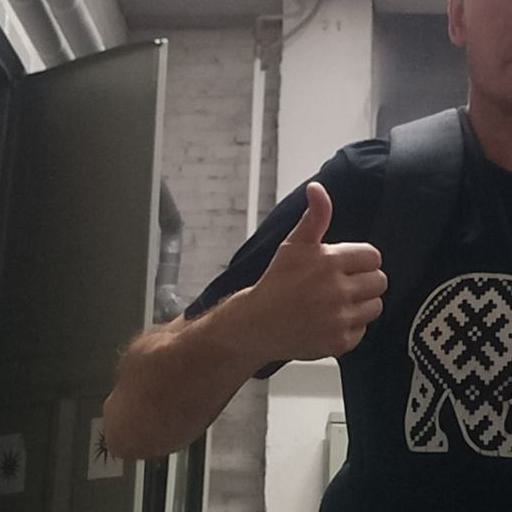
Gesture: like